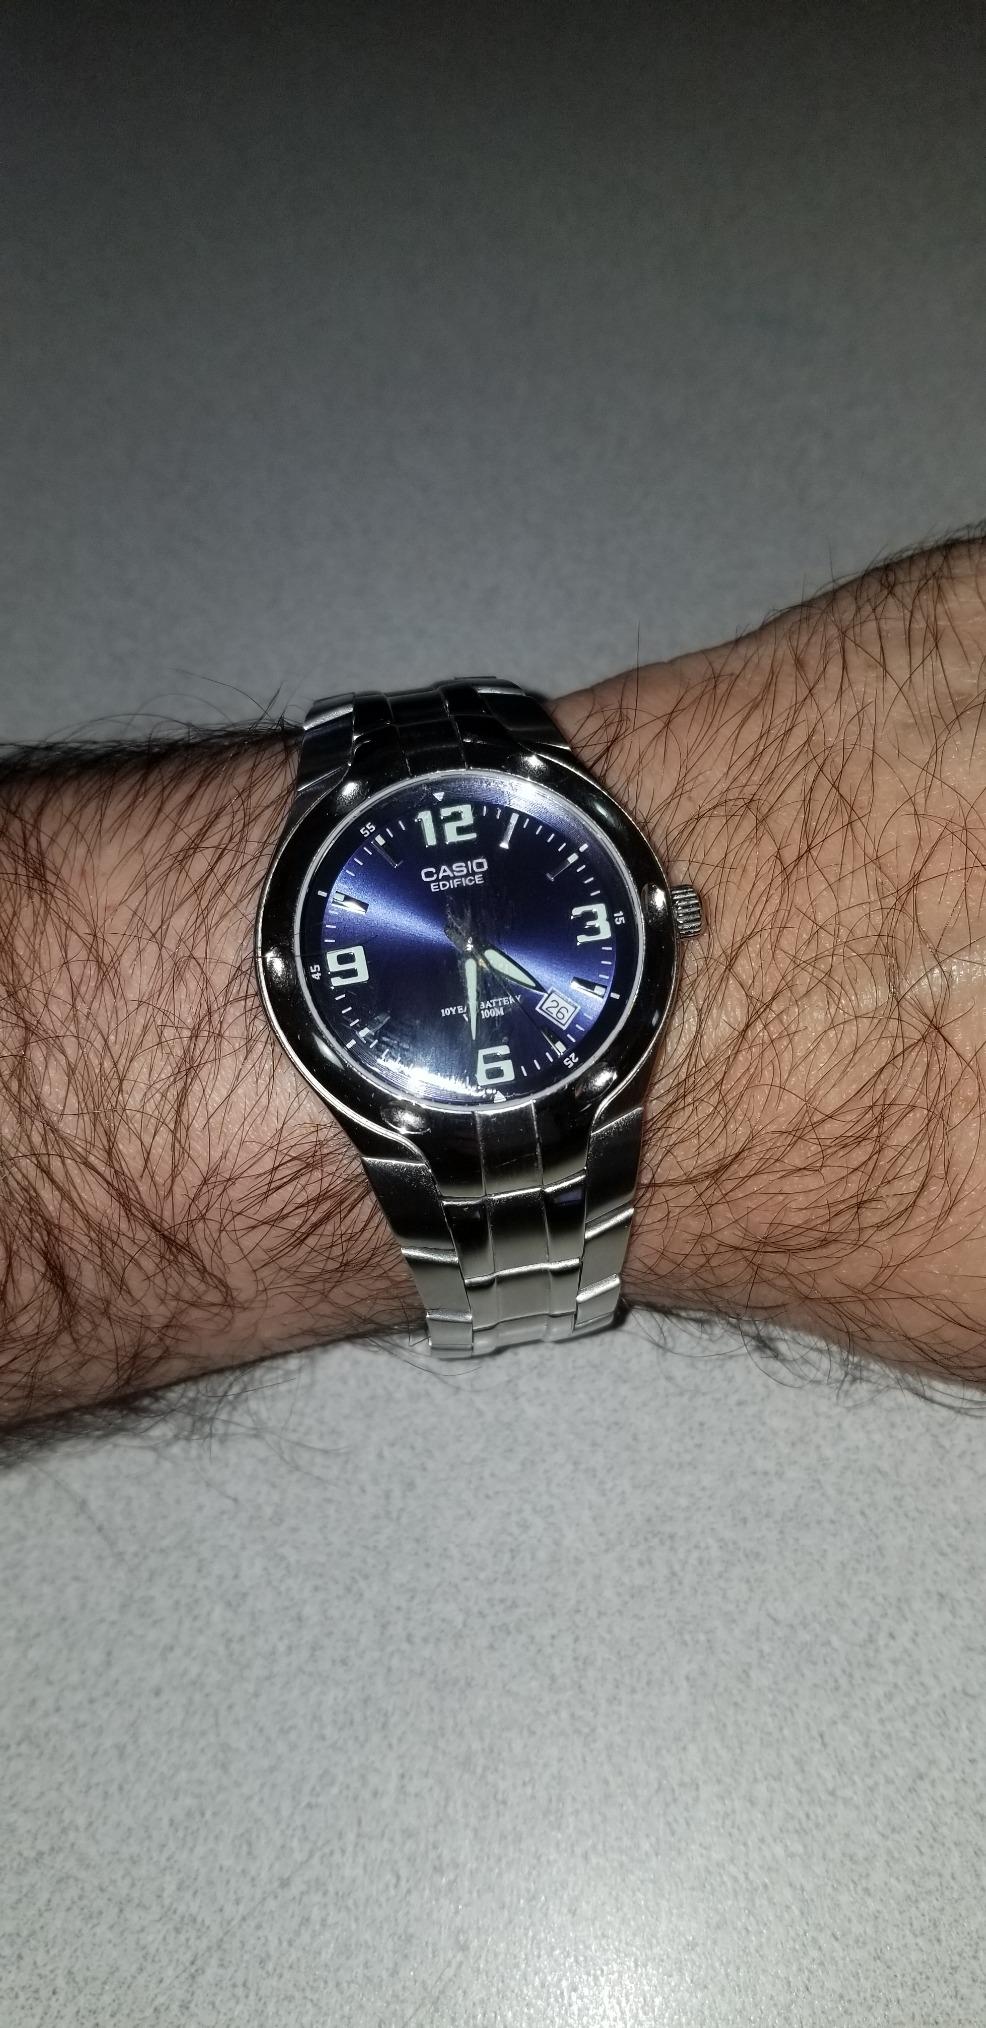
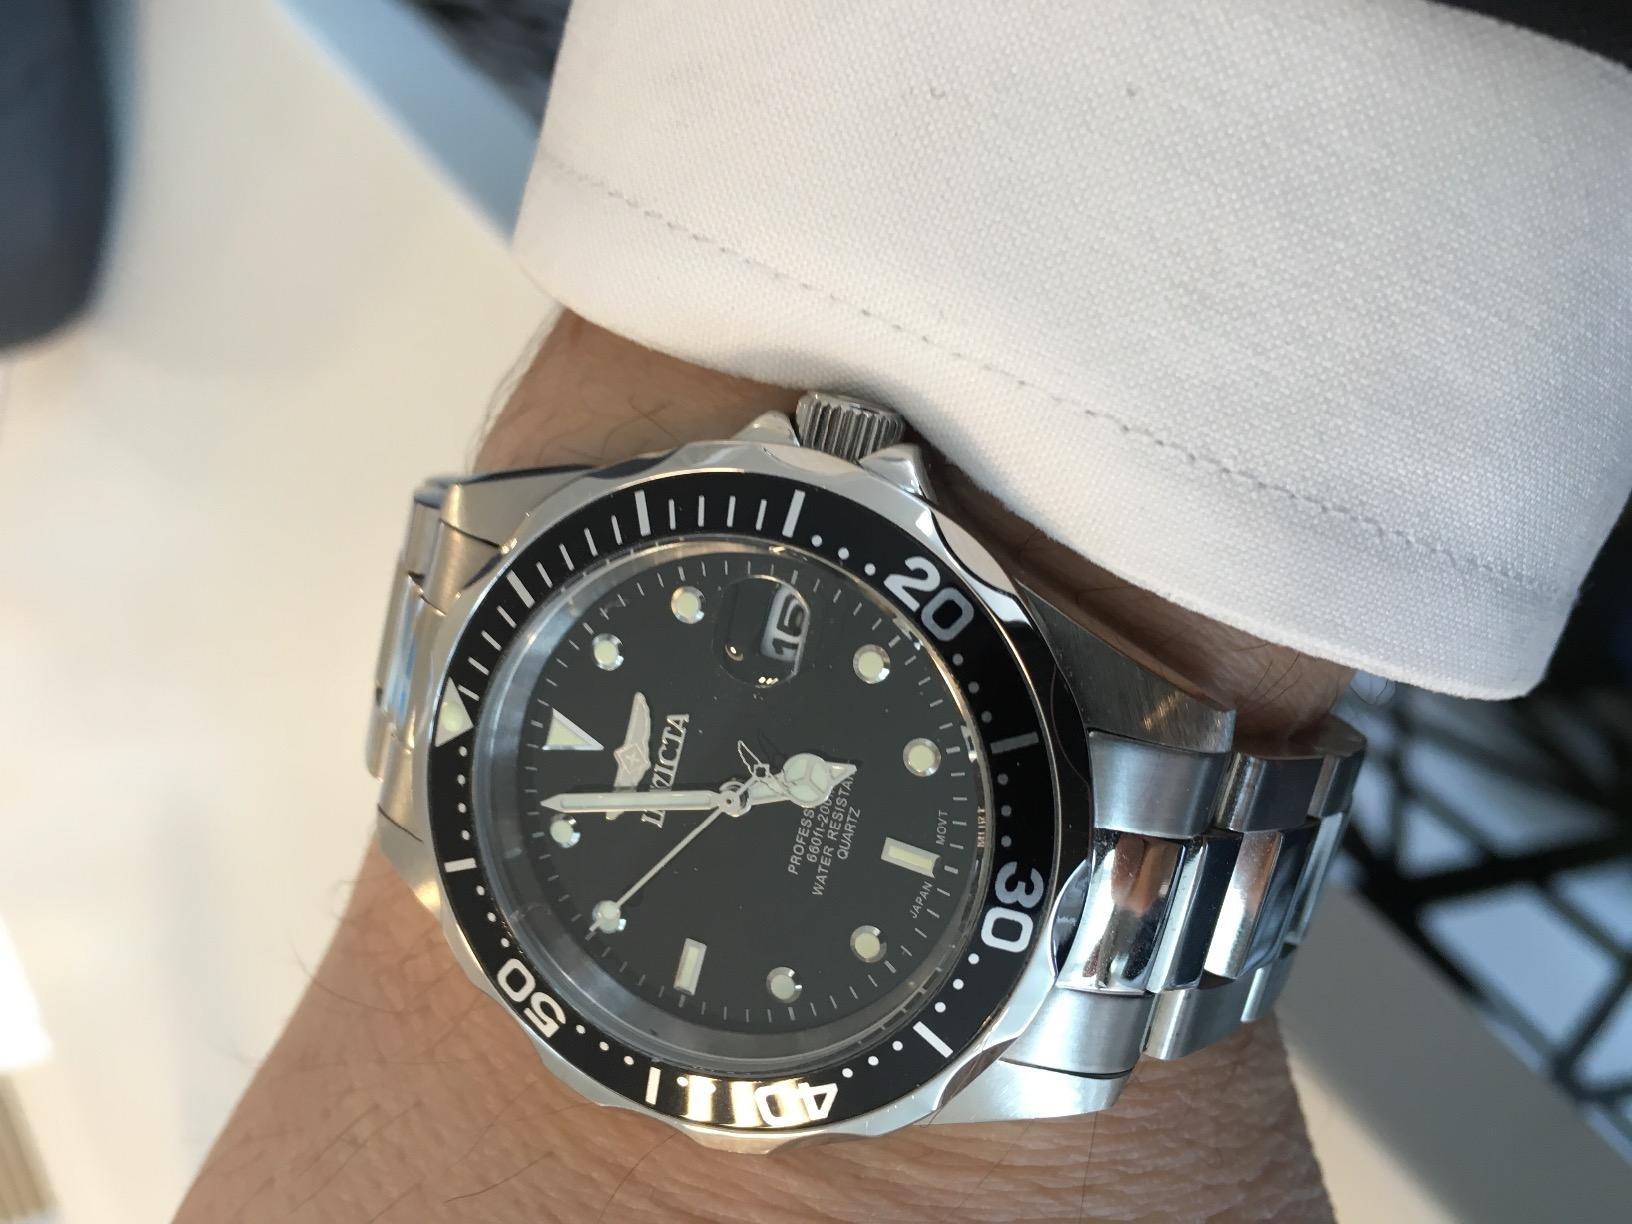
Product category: accessories_watch
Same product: no